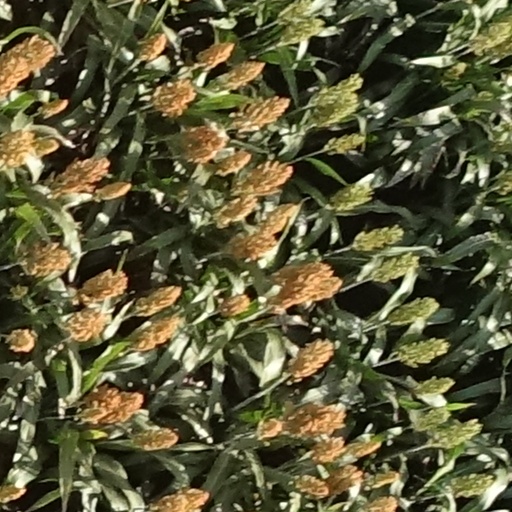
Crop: sorghum